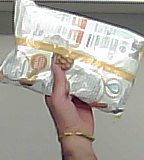
Product: lays_classic